Straight Talk

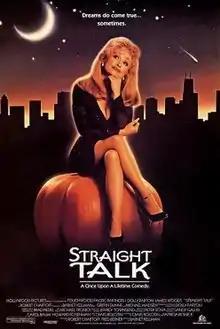
Theatrical release poster

Straight Talk is a 1992 American romantic comedy film directed by Barnet Kellman, and starring Dolly Parton, James Woods, Griffin Dunne, and Michael Madsen. The film follows a woman who leaves her small-town life to move to Chicago, where she accidentally becomes a successful radio talk show host.